Chiton magnificus

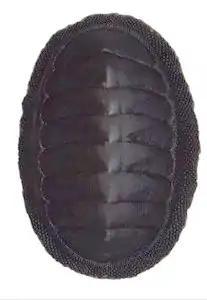
"Chiton magnificus"

"Chiton magnificus" is a very large chiton, with specimen confirmed at length of up to . It is shiny and very dark bluish-grey.